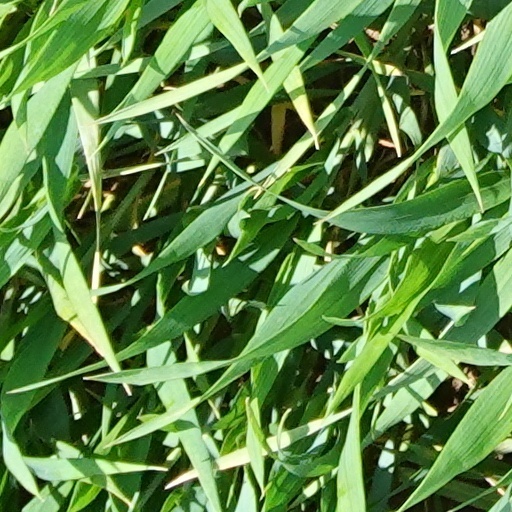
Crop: wheat